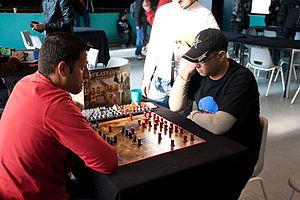
Stratego est un jeu de société de stratégie et de bluff, créé en 1947.